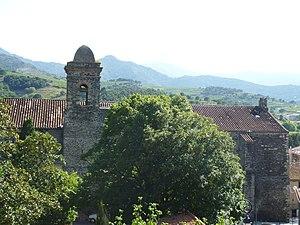
Ancienne église des Dominicains (Collioure, Pyrénées-Orientales, France) This building is classé au titre des Monuments Historiques. It is indexed in the Base Mérimée, a database of architectural heritage maintained by the French Ministry of Culture,
Cet article recense les monuments historiques des Pyrénées-Orientales, en France.